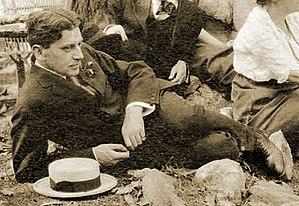
Paul Burty-Haviland, né le 17 juin 1880 dans le 8ᵉ arrondissement de Paris, commune et arrondissement où il est mort le 21 décembre 1950, est un photographe, écrivain et critique d’art.